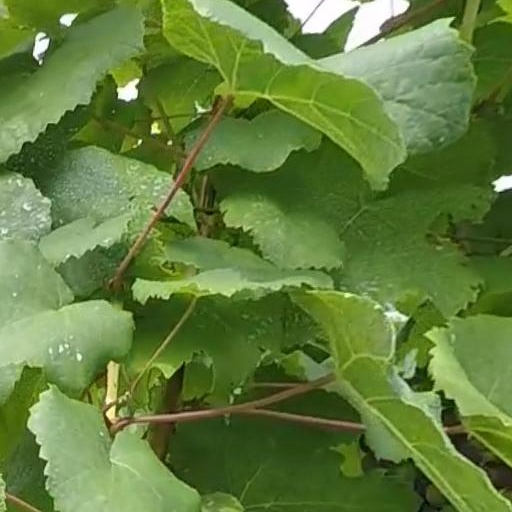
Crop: grape